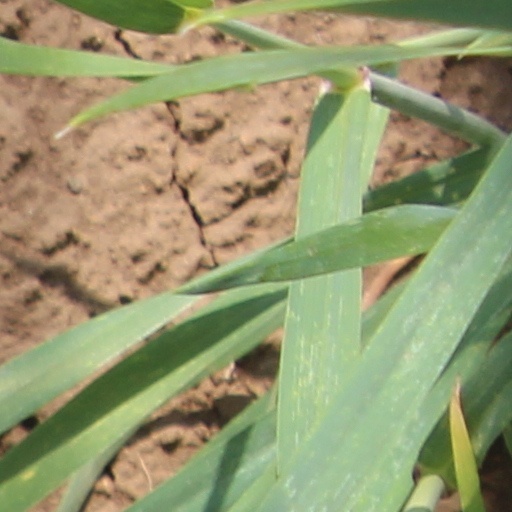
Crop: wheat